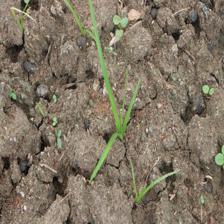
Label: Grass